Giuseppe Bertello

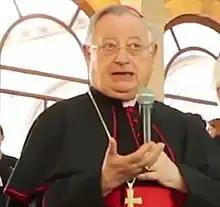
Bertello in 2016

Giuseppe Bertello (born 1 October 1942) is an Italian prelate of the Catholic Church, a cardinal since 2012, who was President of the Pontifical Commission for Vatican City State and President of the Governorate of Vatican City State from October 2011 to October 2021. He worked in the diplomatic service of the Holy See from 1971 to 2011; became an archbishop in 1987; held appointments as Nuncio to several countries, including Rwanda, Mexico, and Italy; and was the Holy See's representative to a number of international organizations.